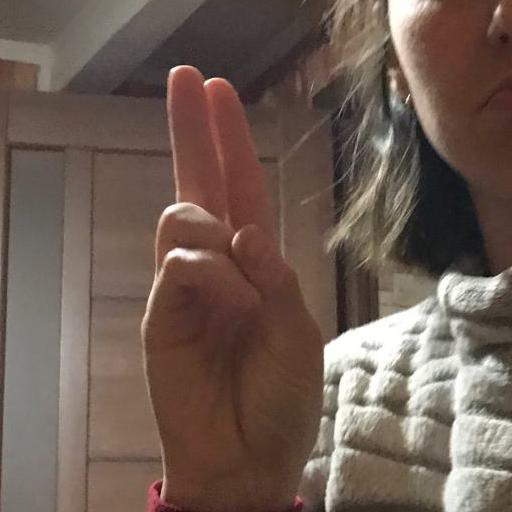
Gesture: two_up